Hops

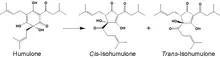
Isomerization scheme of humulone

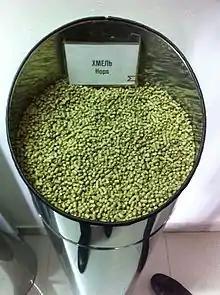
Hops sample at the Moscow Brewing Company

The need for massed labor at harvest time meant hop-growing had a big social impact. Around the world, the labor-intensive harvesting work involved large numbers of migrant workers who would travel for the annual hop harvest. Whole families would participate and live in hoppers' huts, with even the smallest children helping in the fields. The final chapters of W. Somerset Maugham's "Of Human Bondage" and a large part of George Orwell's "A Clergyman's Daughter" contain a vivid description of London families participating in this annual hops harvest. In England, many of those picking hops in Kent were from eastern areas of London. This provided a break from urban conditions that was spent in the countryside. People also came from Birmingham and other Midlands cities to pick hops in the Malvern area of Worcestershire. Some photographs have been preserved.